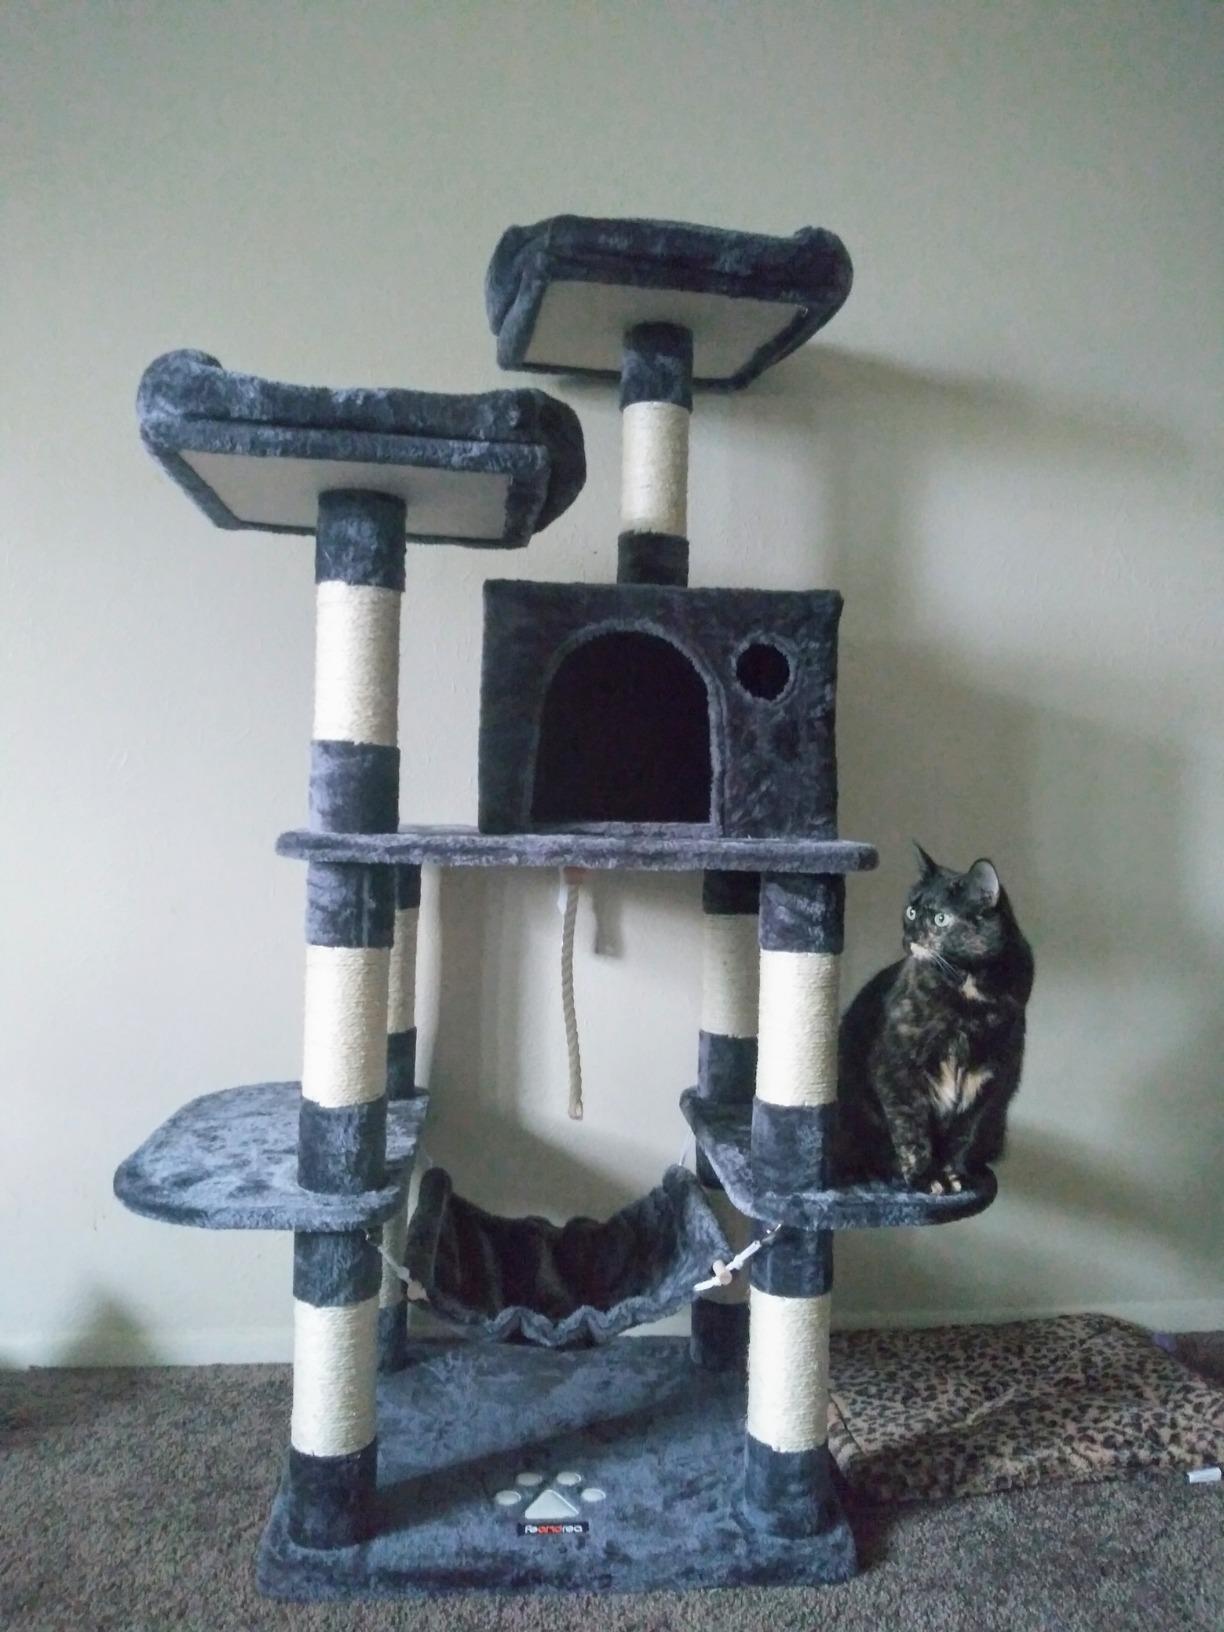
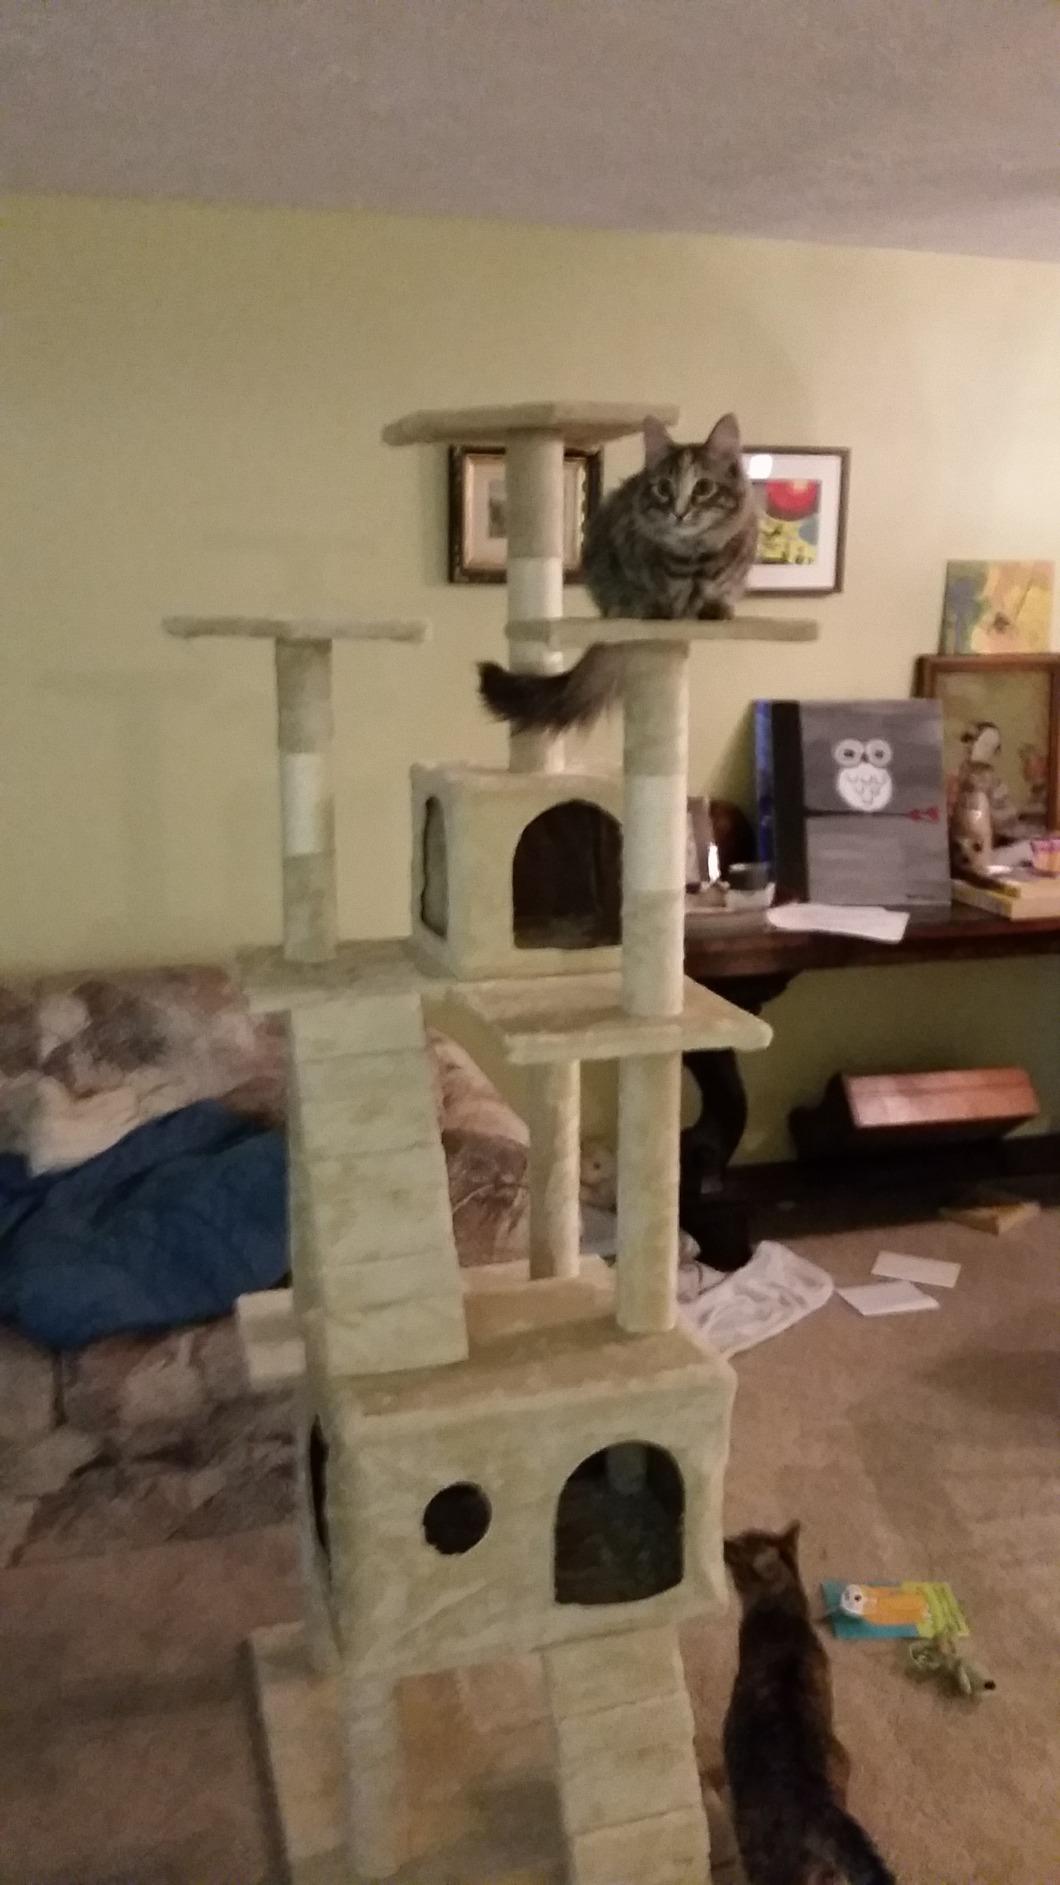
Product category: items_cat tree
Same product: no